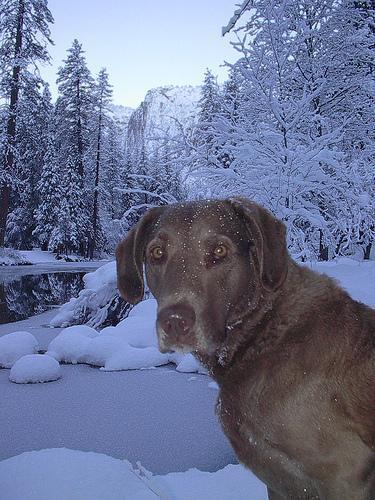
Chesapeake_Bay_retriever